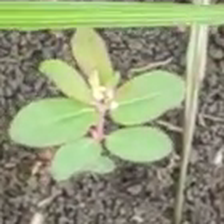
Weed species: Graceful_Sandmart_(Euphorbia hypericifolia)